Patricia Szarvas

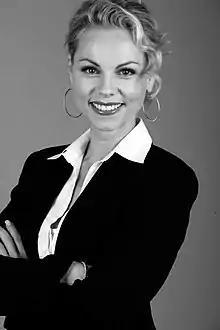

Patricia Falco Beccalli (born 21 January 1970 in Vienna, Austria) is a freelance moderator, executive media coach and writer. For over 14 years she was a financial journalist and anchor of CNBC TV based in London. Moving on to Germany, she reported daily from the Frankfurt stock exchange on business and financial markets for many international studios of the CNBC network. She also reported for the German television station N24. Prior to CNBC she worked for the Italian broadcaster RAI 3 in Rome.